Ornithomancy

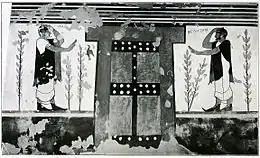
Etruscan wall painting from Tomba degli Auguri (c. 530 BC) showing two augurs

Ornithomancy is the practice of reading omens from the actions of birds followed in many ancient cultures including the Greeks, and is equivalent to the augury employed by the ancient Romans.